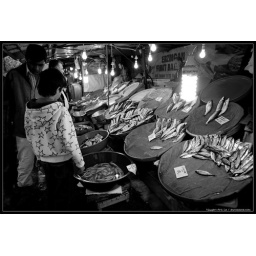
Outdoor fish market stall in Istanbul